Love triangle

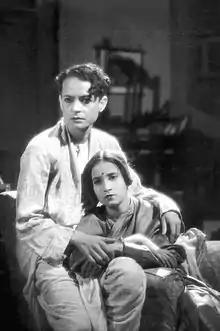
Directed by Bengali language film director Pramathesh Barua, "Devdas" (1935) pivots a tragic love triangle between Devdas, Paro, and Chandramukhi.

Love triangles are a popular theme in entertainment, especially romantic fiction, including opera, romance novels, soap operas, romantic comedies, manga, tabloid talk shows, and popular music. They are a major aspect of Indian television shows.